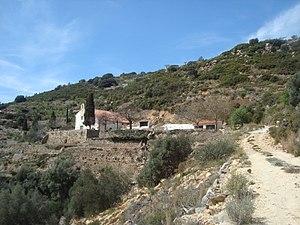
Sierra Engarcerán, en castillan et officiellement, est une commune d'Espagne de la province de Castellón dans la Communauté valencienne. Elle est située dans la comarque de Plana Alta et dans la zone à prédominance linguistique valencienne.